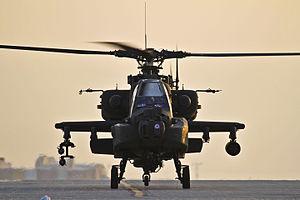
Cet article dresse une liste d'hélicoptères civils et militaires non exhaustive. Les modèles sont classés par pays et par constructeur.